The Pano

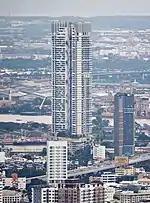
The Pano and Chao Phraya River view

The Pano has a height of 219 metres and 57 floors. It contains 397 condominium units and is composed of two wings, the Sky Wing (high-rise) and the River Wing (low-rise).